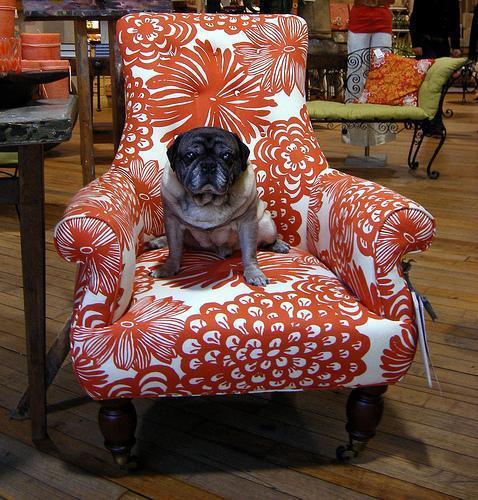
pug